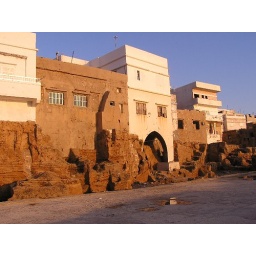
houses in Tartus built on old stone